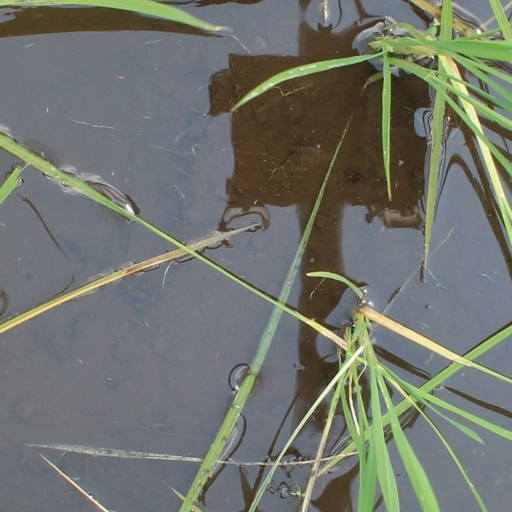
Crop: rice